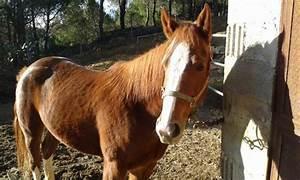
horse